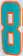
Number: 8